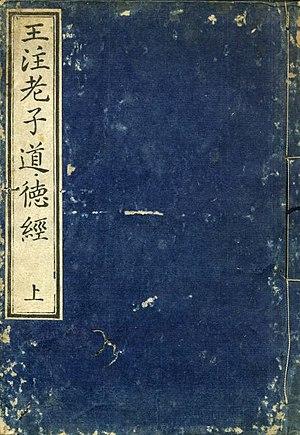
Wang Bi ou Wang Pi 王弼, nom social Fusi, lettré chinois de la période des Trois royaumes, est le créateur de la philosophie Xuanxue qui propose, à partir de notions tirées du Dao De Jing et du Zhuang Zi, une base théorique cohérente ainsi qu'une justification métaphysique au système social et politique confucéen de l'époque. Le Xuanxue deviendra le courant de pensée dominant dans les classes cultivées, atteignant son apogée sous les Jin orientaux, avec une interprétation toutefois quelque peu différente de celle de son fondateur.
Le Dao de jing, parfois écrit Tao te king, est un ouvrage classique chinois qui, selon la tradition, fut écrit autour de 600 av. J.-C. par Lao Tseu, le sage fondateur du taoïsme, dont l'existence historique est toutefois incertaine. De nombreux chercheurs modernes penchent pour une pluralité d’auteurs et de sources, une transmission tout d’abord orale et une édition progressive. Les plus anciens fragments connus, découverts à Guodian, remontent à 300 av. J.-C. environ ; les premières versions complètes très semblables au texte actuel, provenant de Mawangdui, datent de la première moitié du IIᵉ siècle av. J.-C.
Xuanxue 玄學 ou Hsuan Hsue, parfois néotaoïsme, désigne un courant philosophique et culturel chinois classé dans le taoïsme, mais pouvant aussi être considéré comme un maillon dans l'évolution du confucianisme, qui apparut au IIIᵉ siècle au lendemain du démantèlement de l’empire Han et se poursuivit jusqu’au VIᵉ siècle. Son nom, « école du mystère » ou « école de la profondeur », officialisé au Vᵉ siècle dans le programme de l’académie impériale, viendrait d’une phrase de Laozi décrivant le dao comme « infiniment mystérieux/profond ». Le courant xuanxue n’est pas monolithique, mais présente une certaine diversité philosophique et comprend une composante culturelle centrée sur les joutes oratoires du qingtan ou « pure conversation ». Il a également influencé l’interprétation de la notion bouddhiste du vide, sunyata.